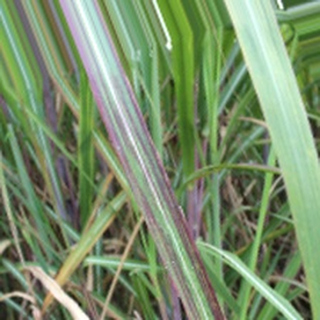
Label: sugarcane_bacterial_blight